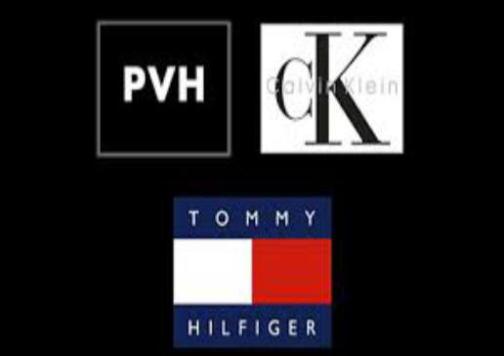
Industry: Clothes